Fedir Shchus

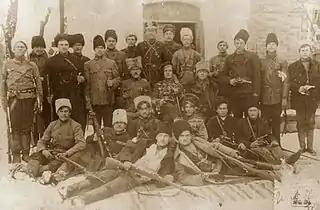
Fedir Shchus (center) with the Dibrivka detachment of the Revolutionary Insurgent Army of Ukraine

Following his return to Ukraine from Russia, the anarchist revolutionary Nestor Makhno joined forces with Shchus, making common cause against the forces of the Central Powers. The local landowners and "kulaks" responded by notifying the Austro-Hungarian Army and encircling the dozens-strong partisan detachment in Dibrivka. In a surprise attack against the Austrian forces, Shchus led half a dozen men in a flanking attack on the town's market square, forcing the Austrians to retreat from the village. With the success of their assault, Shchus and the rest of the detachment greeted Makhno as their "Bat'ko". Soon after, Shchus joined Makhno in infiltrating a meeting between Austrian officers and supporters of the White movement, during which they killed everyone involved by throwing a grenade into the room.